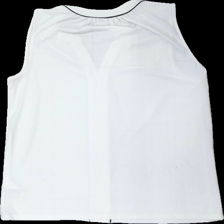
View: back
Type: Blouse
Category: Ladies
Brand: H&M
Colors: White, Black
Material: 100% polyester
Cut: Regular
Size: S
Season: All
Price range: <50
Recommended usage: Export